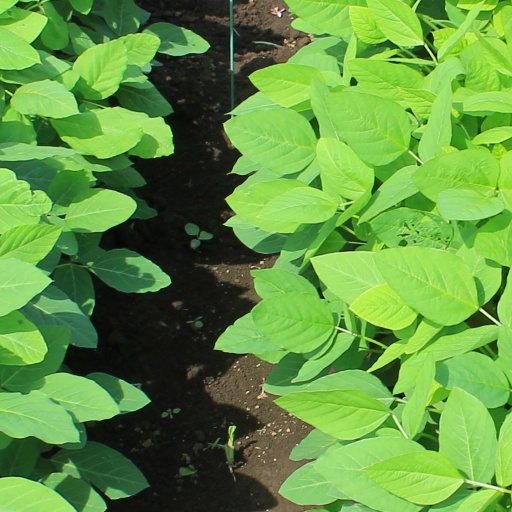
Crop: soybean